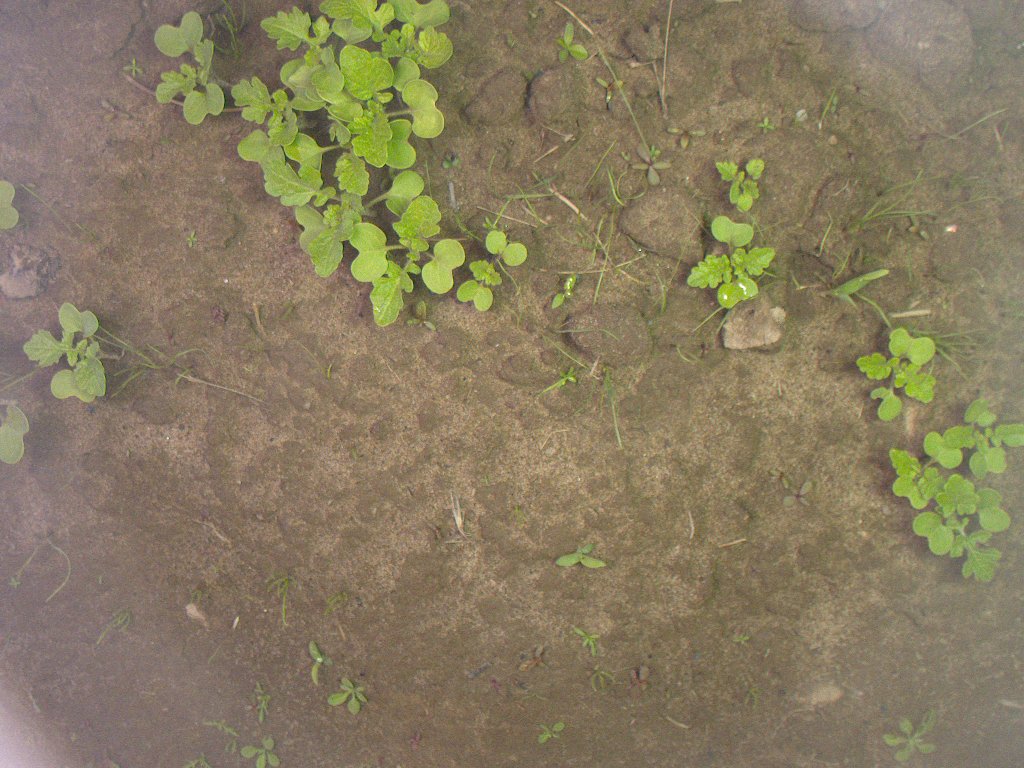
Crop: maize
Objects: maize, stem_maize